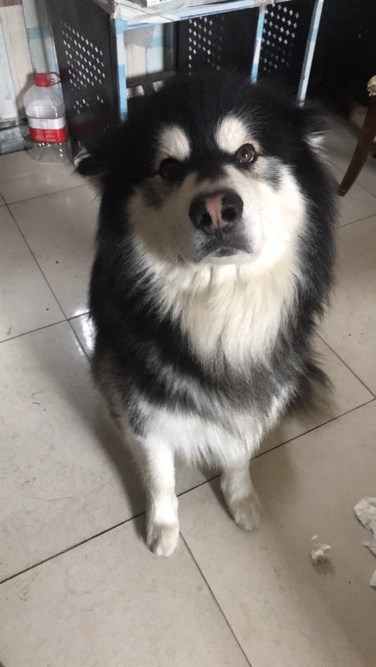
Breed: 1324-n000004-malamute